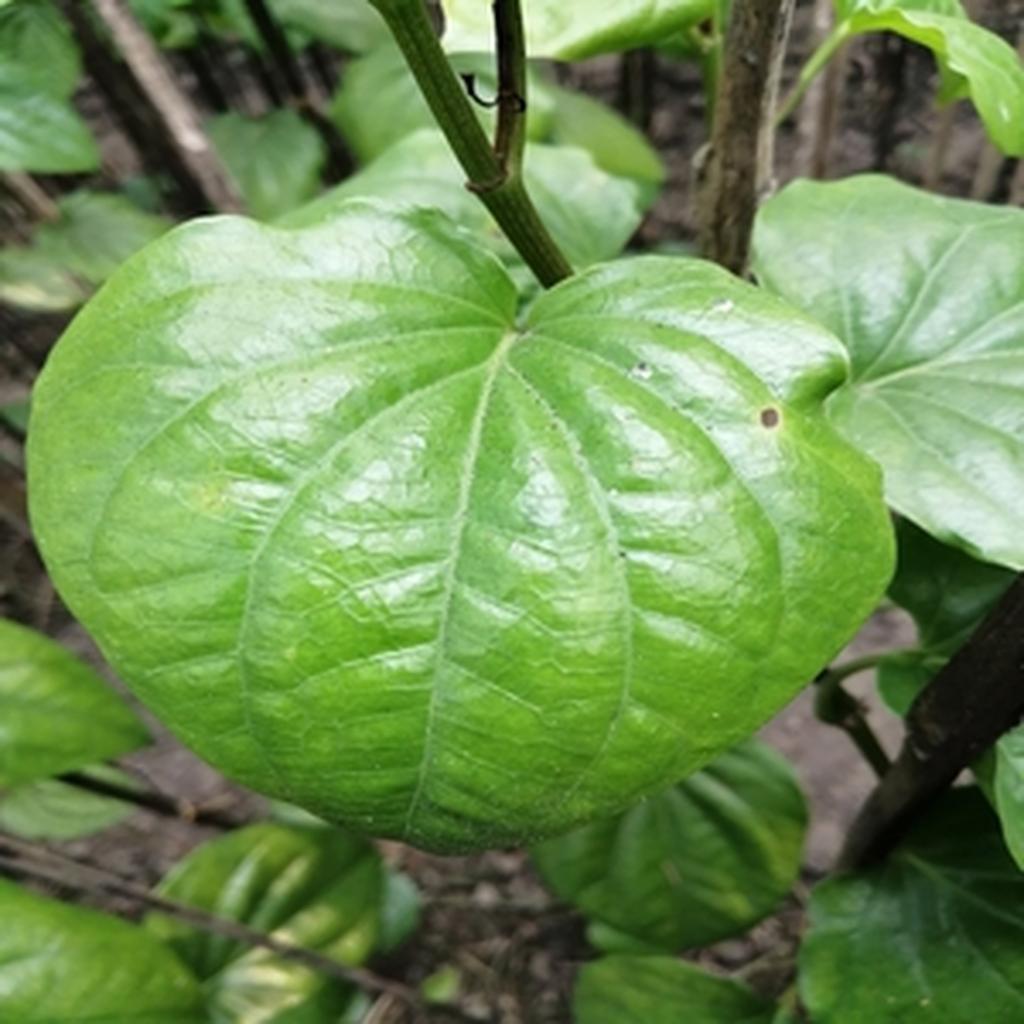
Label: Leaf_Rot